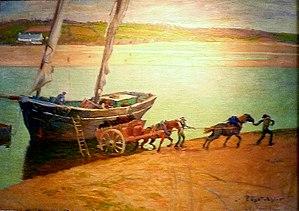
Jean-Bertrand Pégot-Ogier, ou Jean-Bertrand Alexis Pégot-Ogier, raccourci parfois en Jean Pégot-Ogier, connu sous le nom de Jean Pégot en tant que sportif, né le 7 mai 1877 à Salamanque, mort le 2 octobre 1915 au front à Moulin-sous-Touvent, est un peintre, graveur, illustrateur, photographe, écrivain et coureur cycliste français.